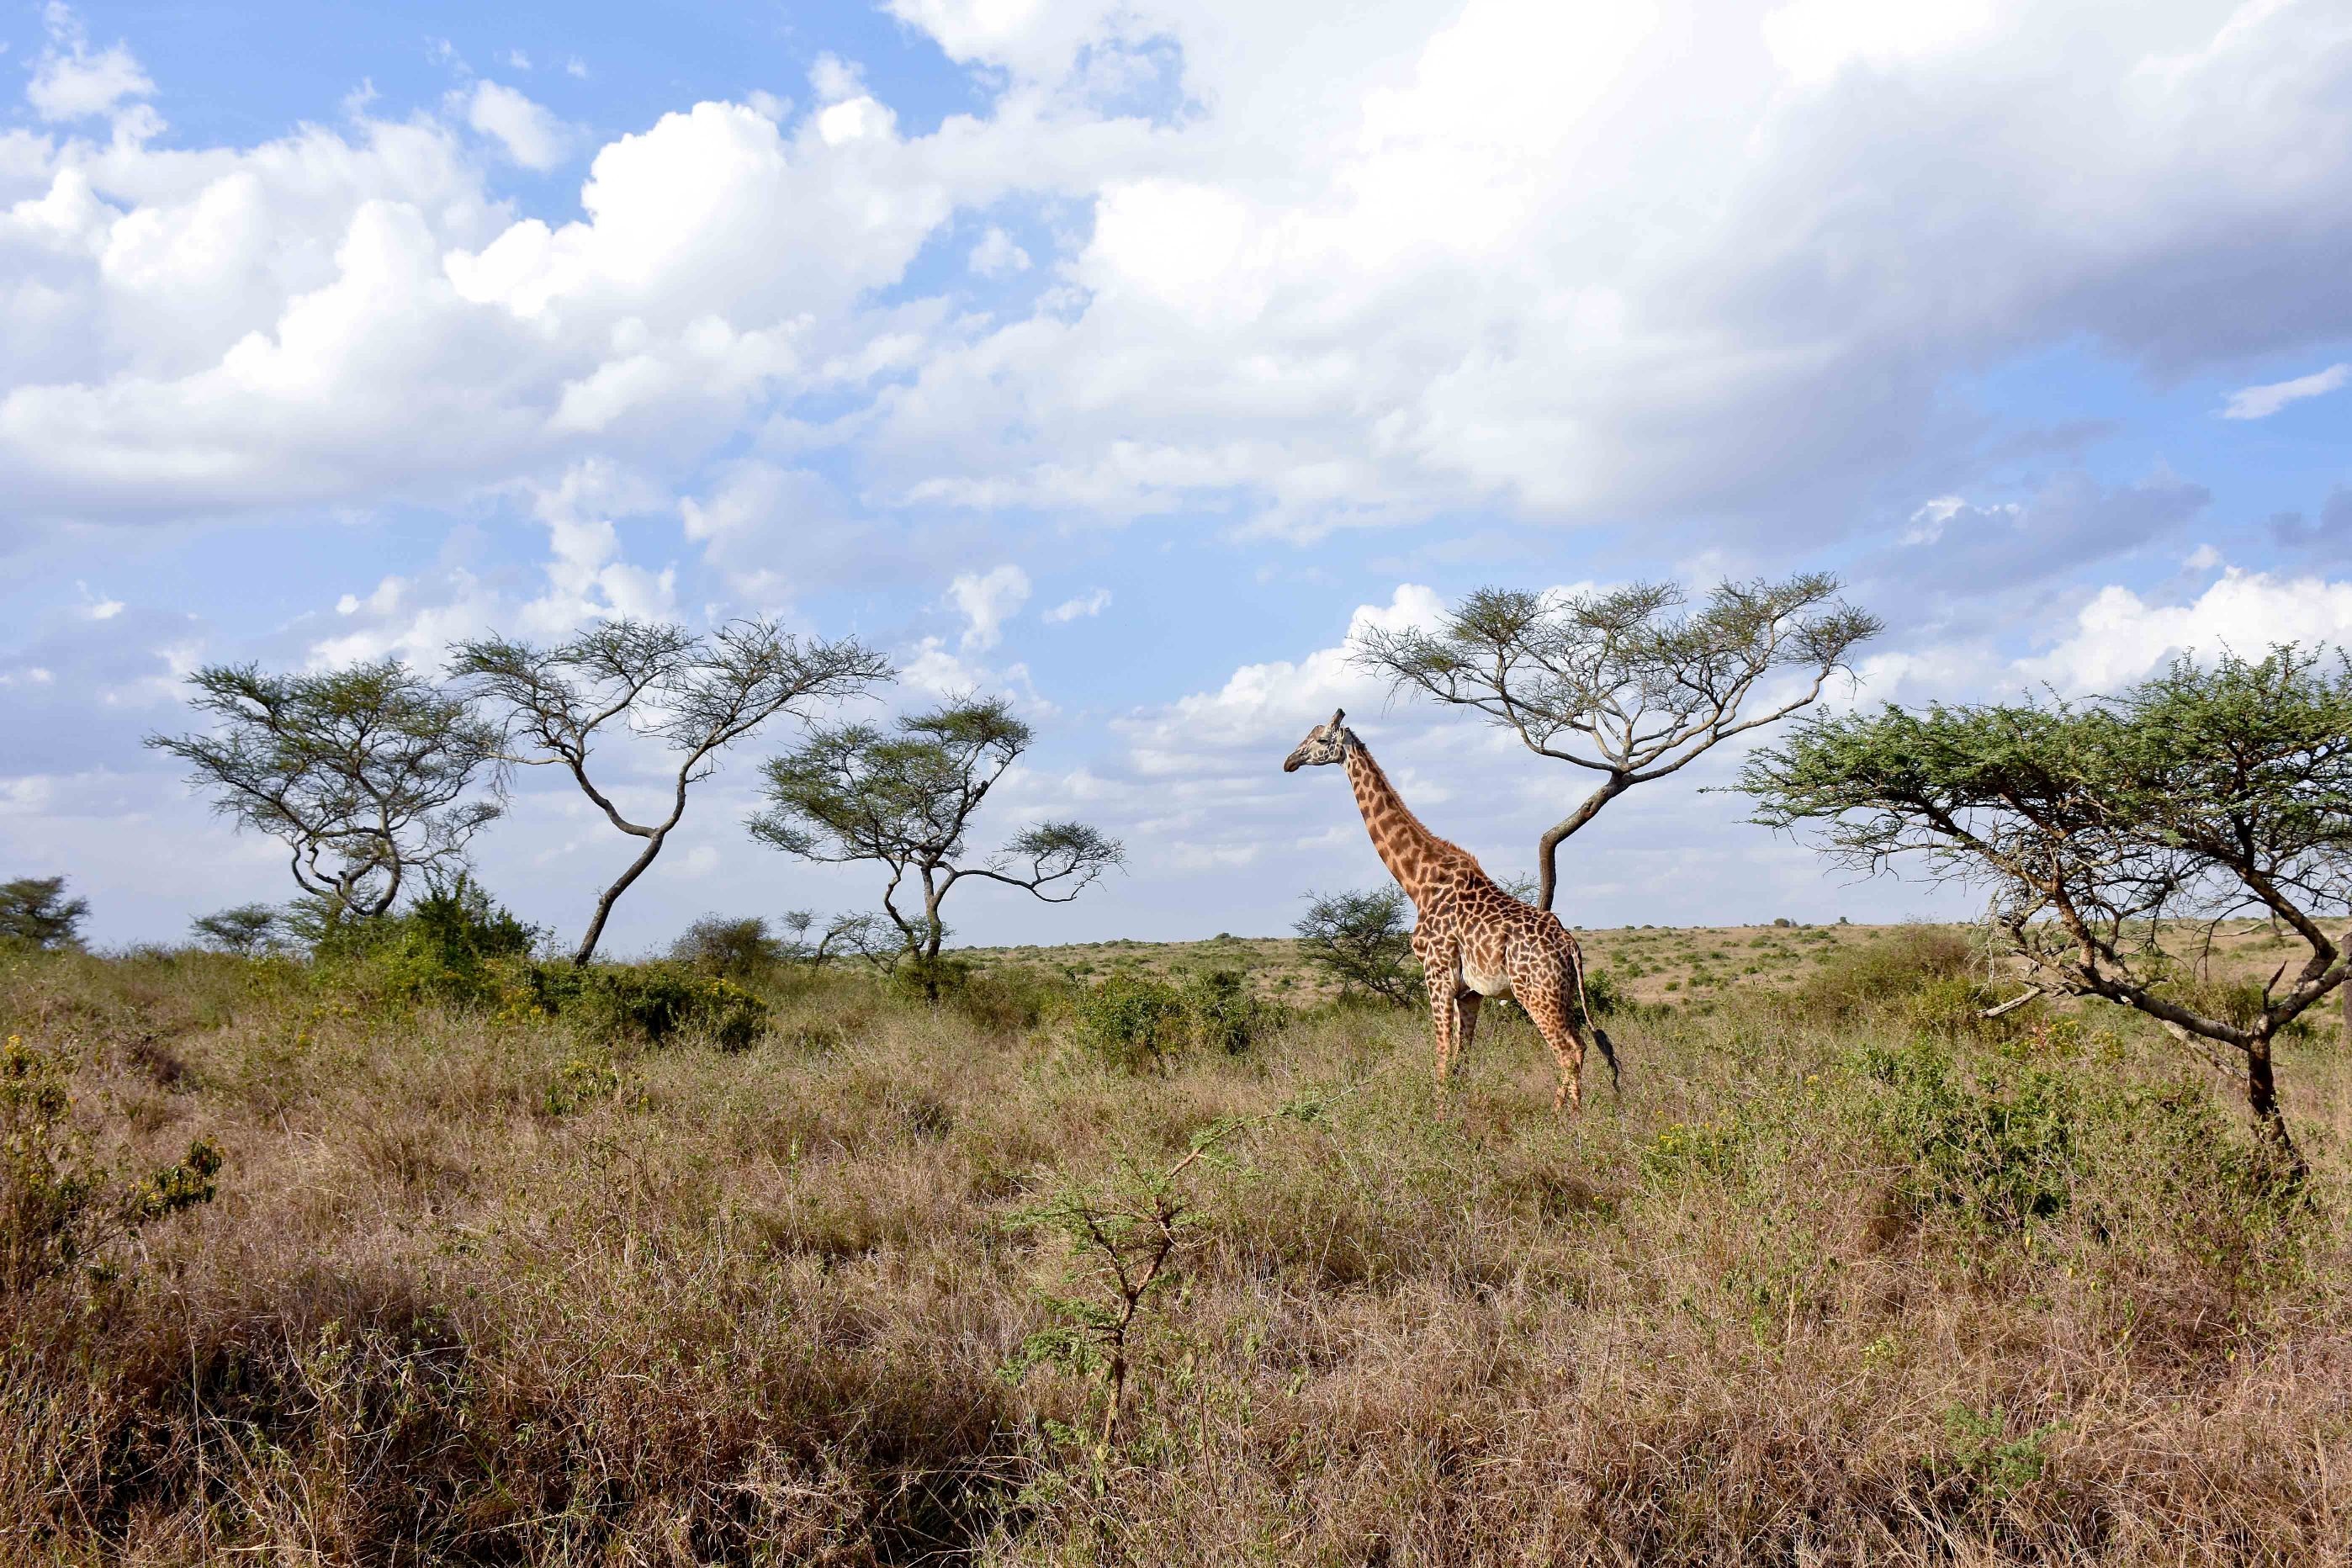
wilderness, prairie, adventure, animal, wildlife, mammal, fauna, savanna, plain, giraffe, national, grassland, safari, ecosystem, giraffidae